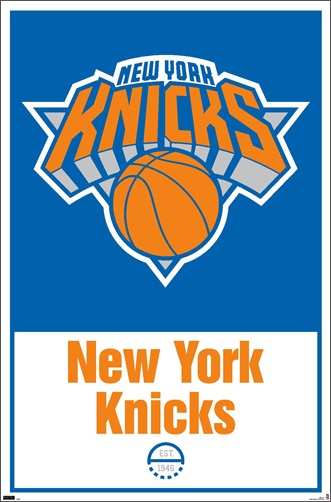
New York Knicks NBA Basketball Official Team Logo and Wordmark Poster - Costacos Sports
Bring your wall alive with the glorious official logo and style of the NBA's beloved Manhattan franchise! A spectacular piece for any fan, this rare team-theme design gives you a huge representation of the New York Knicks emblem, the official boldface team wordmark, and the founding year of the franchise (Est. 1946). A must for the wall of any fan, perfect for home, office, restaurant, gym, or anywhere there's a hoops fan!
Brand: Sports Posters Warehouse
Category: Arts & Entertainment > Hobbies & Creative Arts > Collectibles > Sports Collectibles > Sports Fan Accessories > Posters